Bucharest

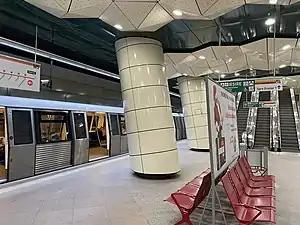
Bucharest Metro has 64 stations.

Each sector is governed by a local mayor, as follows: Sector 1 – Clotilde Armand (USR, since 2020), Sector 2 – Radu Mihaiu (USR, since 2020), Sector 3 – Robert Negoiță (PRO B, since 2012), Sector 4 – Daniel Băluță (PSD, since 2016), Sector 5 – Vlad Popescu Piedone (former mayor Cristian Popescu Piedone's son) (PUSL, since 2024), Sector 6 – Ciprian Ciucu (PNL, since 2020).